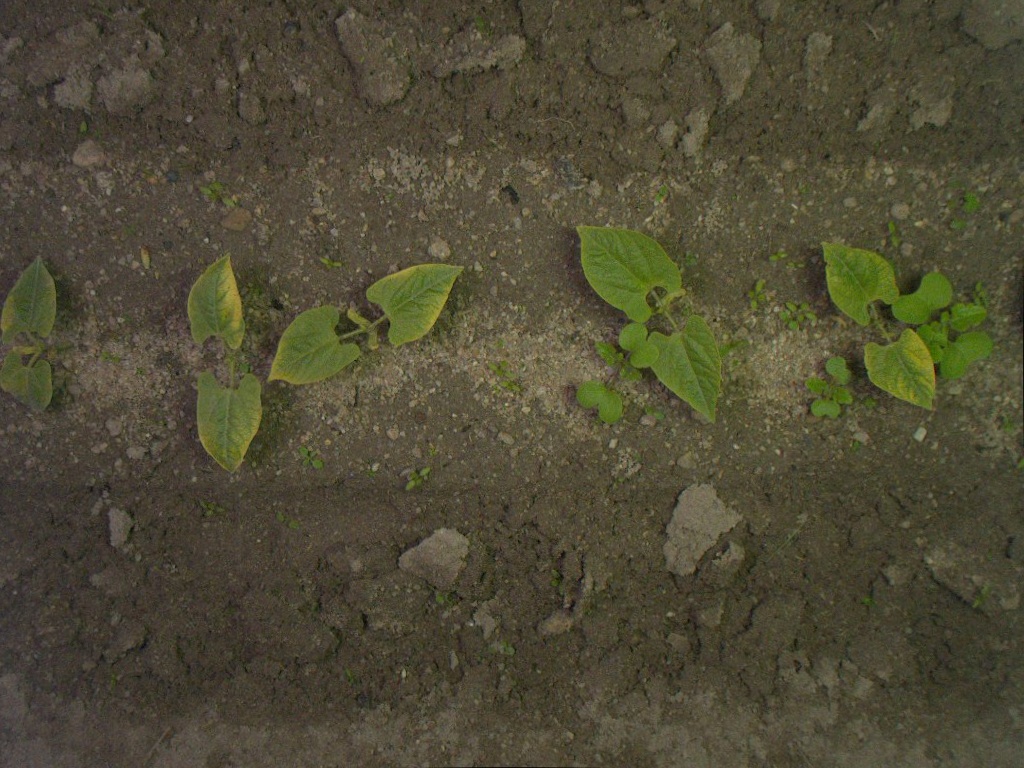
Crop: bean
Objects: stem_bean, stem_bean, stem_bean, stem_bean, stem_bean, bean, bean, bean, bean, bean